History of the Pittsburgh Steelers

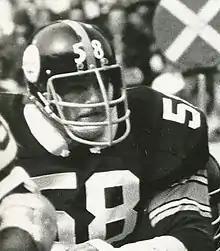
Jack Lambert retired following the 1984 season

1970 was a turning point year for the Steelers. The team, along with the Cleveland Browns (with whom the intense "Turnpike Rivalry" developed) and the Baltimore Colts, joined the former American Football League (AFL) teams in the new American Football Conference (AFC), following the AFL–NFL merger that year. The team also received a $3 million relocation fee, which was a windfall for them; for years they rarely had enough to build a true contending team. The Steelers moved into Three Rivers Stadium, and Terry Bradshaw, picked first overall in the draft, started at quarterback. Myron Cope, thought by many as a Pittsburgh institution, entered the broadcast booth for a 35-year career as a Steelers radio commentator. The initial results, though an improvement over the late 1960s, were still unimpressive. Pittsburgh lost its season opener against the Oilers and Terry Bradshaw struggled for much of the season, being sacked for a safety in each of his first three games and throwing 24 interceptions on the way to a 5–9 record. The local media subjected him to harsh criticism for a long time. In 1971, Bradshaw threw 22 interceptions during a 6–8 season.